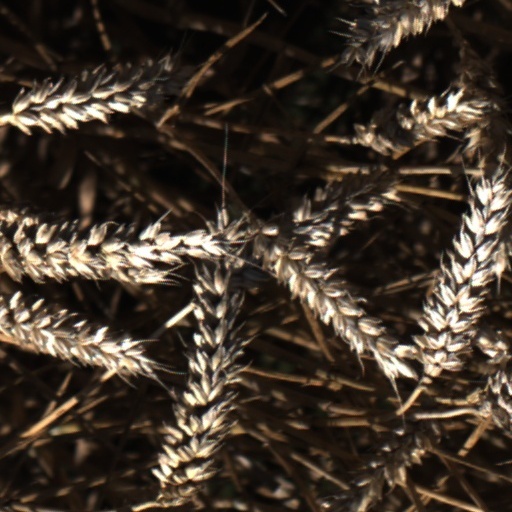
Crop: wheat